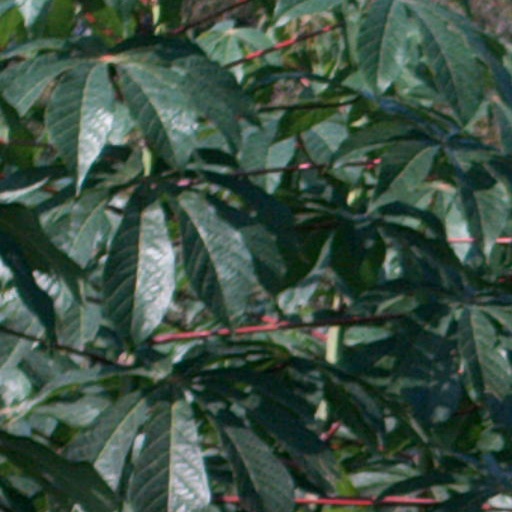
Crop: cassava